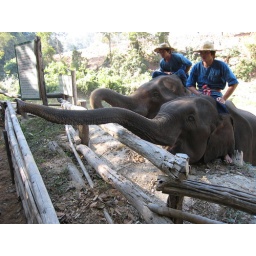
Feeding elephants at the elephant training center in Chiang Dao.